Europhoenix

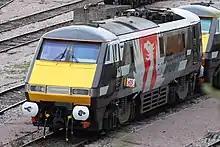
A painted in fleet livery ready for export

By the late 2010s, the company was reportedly investigating hybrid technology and cleaner engine designs with the purpose of improving the future operational prospects of its fleet. According to Edwards, Europhoenix is routinely evaluating other locomotive designs for their export potential as well for pursuing spot-hire work in Britain. Typically, acquisition opportunities have been anticipated from other train operating customers withdrawing rail vehicles in favour of new rolling stock.